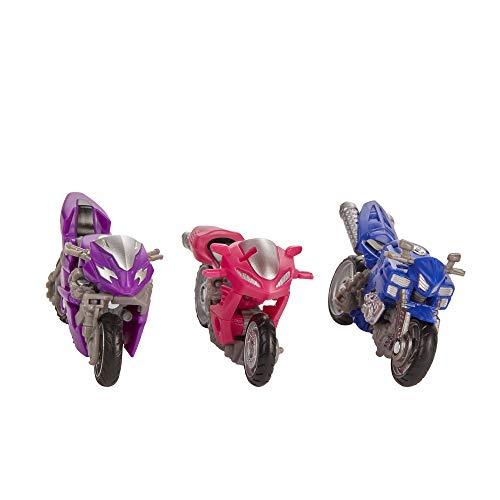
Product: Transformers Toys Studio Series 52 Deluxe Revenge of The Fallen Movie Arcee Chromia Elita-1 Action Figure 3 Pack, 4.5"
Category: Toys & Games | Toy Figures & Playsets | Action Figures
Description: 4.5-Inch scale arcee, Chromonica, and Elite: figures are highly articulated, featuring vivid, movie-inspired deco, and include 3 stands and 3 detailed accessories.
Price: $19.99
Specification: ProductDimensions:2.5x6x9.1inches|ItemWeight:2.88ounces|ShippingWeight:6.1ounces(Viewshippingratesandpolicies)|ASIN:B07W36KJ7V|Itemmodelnumber:E7198|Manufacturerrecommendedage:8yearsandup